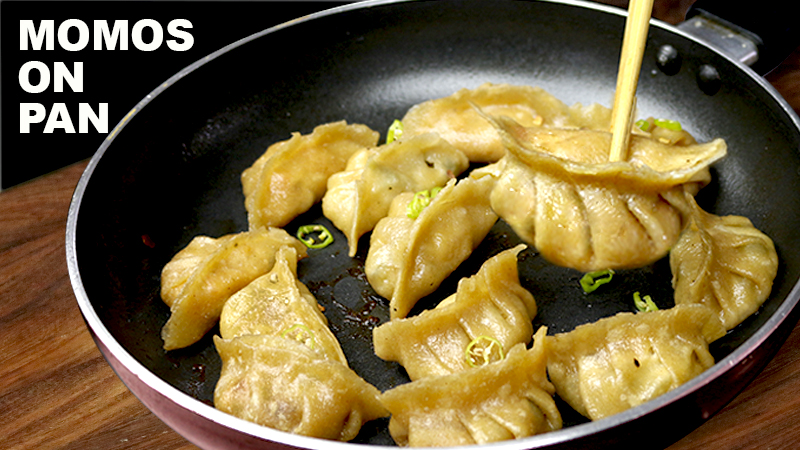
Dish: momos